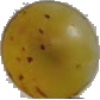
Label: Grape White 3